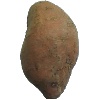
Label: potato_sweet